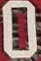
Number: 0